Cat

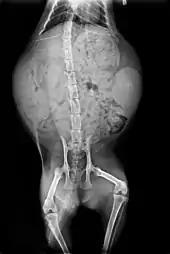
In this radiography of a pregnant cat, the skeletons of two fetuses are on the left and right of the uterus.

Cats are known for spending considerable amounts of time licking their coats to keep them clean. The cat's tongue has backward-facing spines about 0.5 millimeter long, called lingual papillae, which contain keratin making them rigid. The papillae act like a hairbrush, and some cats, particularly long-haired cats, occasionally regurgitate sausage-shaped long hairballs of fur that have collected in their stomachs from grooming. Hairballs can be prevented with remedies that ease elimination of the hair through the gut, and regular grooming of the coat with a comb or stiff brush.